Battle of Sherston

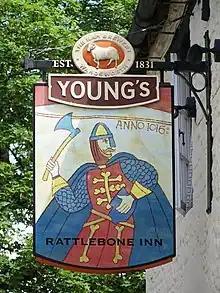
John Rattlebone, as depicted on the sign for the modern-day Rattlebone Inn

In any case, it is known that the West Saxons formed into an infantry phalanx and advanced towards Cnut's army. The two sides fought intensely for two days before being called away from the battlefield, the West Saxons winning. Legend states that the leader of the West Saxon militia was named John Rattlebone, and that he was injured in battle, but continued to fight, holding in his innards using a nearby piece of stone. Throkell the Tall potentially fought for the Danish.